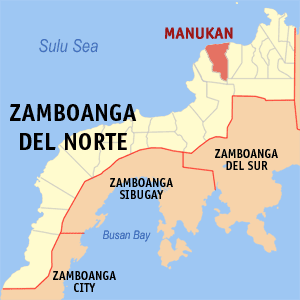
Manukan est une localité de la province de Zamboanga du Nord, aux Philippines. En 2015, elle compte 36 526 habitants.